Tartan

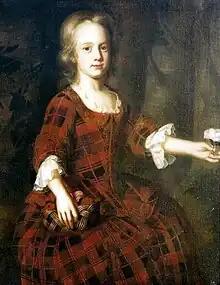
Helen Murray of Ochtertyre, daughter and eldest child of Sir Patrick Murray of Ochtertyre, 4th Bt; c. 1750, artist uncertain. The tartans of the bodice and skirt do not match exactly, and are not surviving patterns.

The earliest known realistic portrait in tartan Highland dress is a piece (which exists in three versions) by John Michael Wright, showing a very complicated tartan of brown, black, and two hues of red; it is dated to c. 1683 and is of Mungo Murray, son of John Murray, Marquess of Atholl.